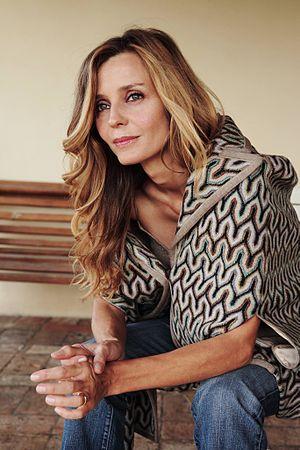
Eliana Miglio, née le 28 juillet 1965 à Milan, est une animatrice de télévision et actrice italienne.